Bicycle brake

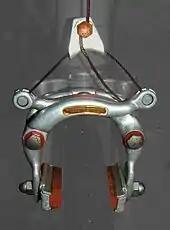
Centre-pull caliper brake.

Centre-pull caliper brakes have symmetrical arms and therefore centre more effectively. The cable housing attaches to a fixed cable stop attached to the frame, and the inner cable bolts to a sliding piece (called a "braking delta", "braking triangle", or "yoke") or a small pulley, over which runs a "straddle cable" connecting the two brake arms. Tension on the cable is evenly distributed to the two arms, preventing the brake from taking a "set" to one side or the other.